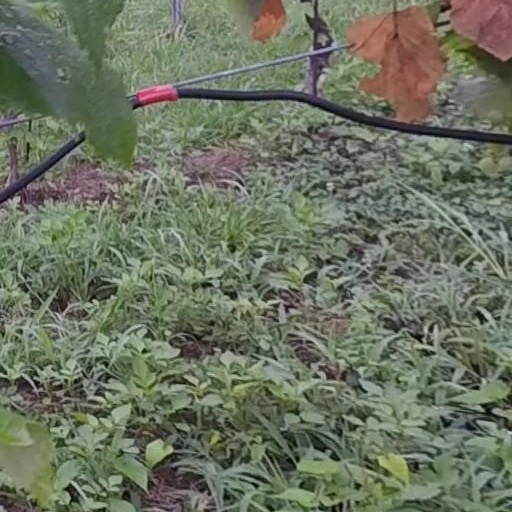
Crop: grape